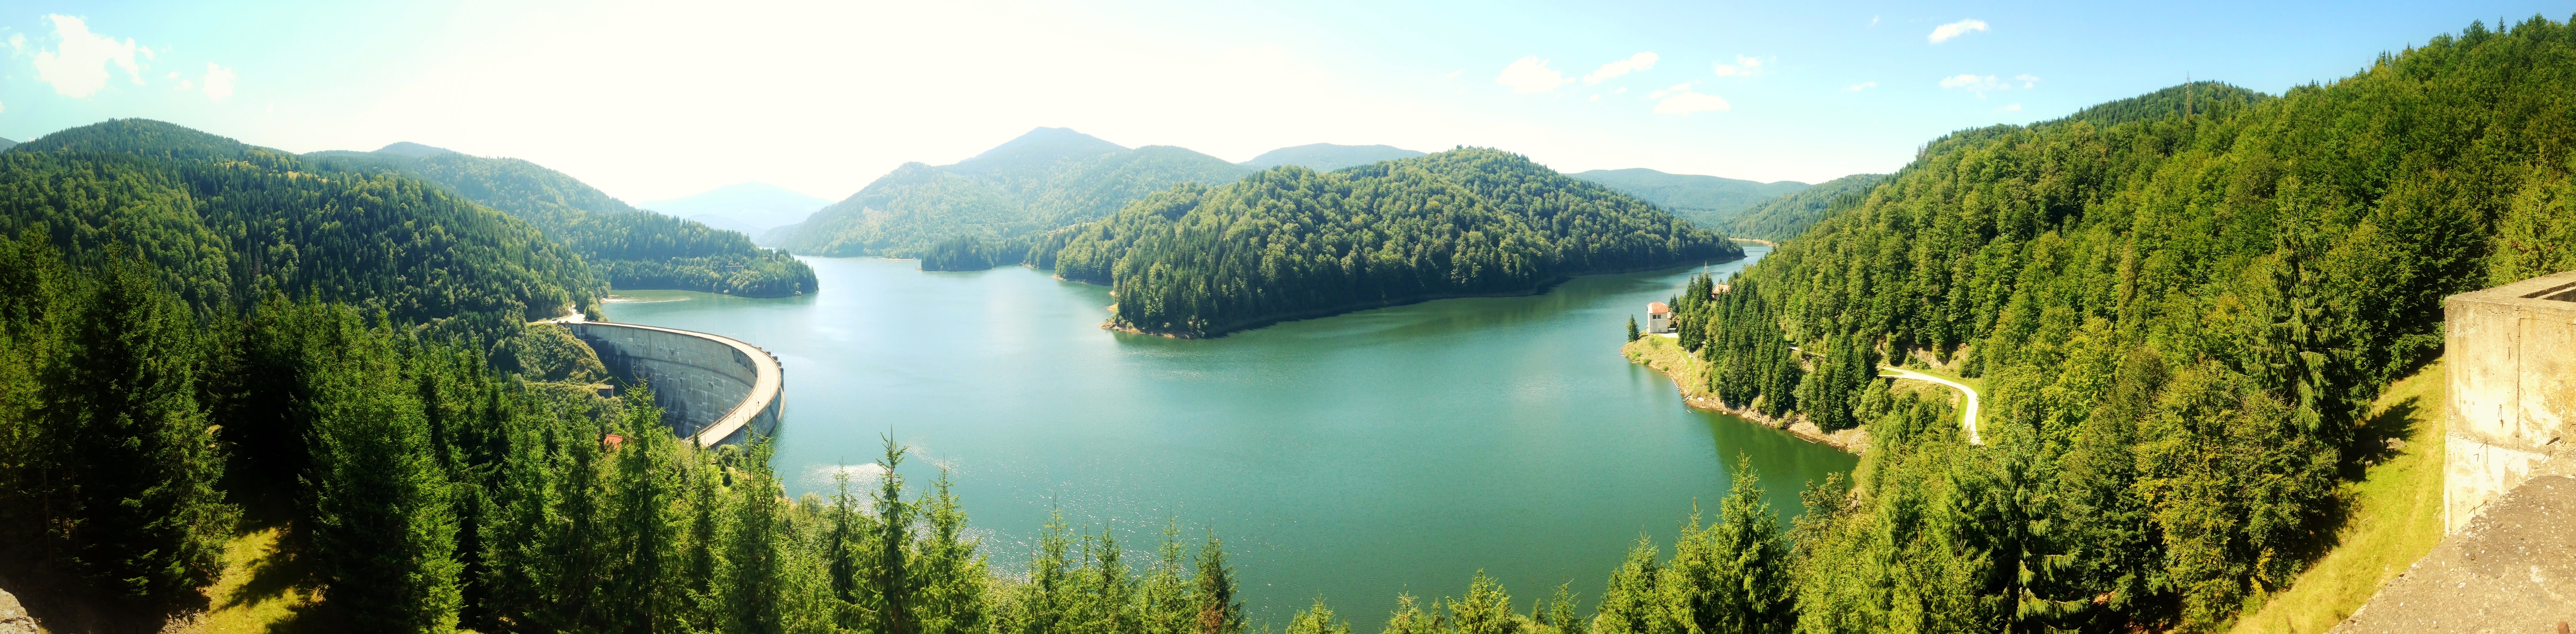
wilderness, mountain, lake, river, valley, mountain range, cliff, fjord, reservoir, terrain, national park, loch, ecosystem, tarn